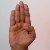
The image shows a hand gesture representing the letter 'B' in Indian Sign Language.